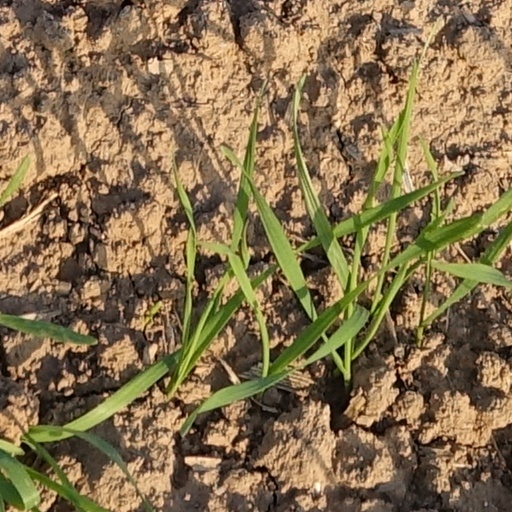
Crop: wheat